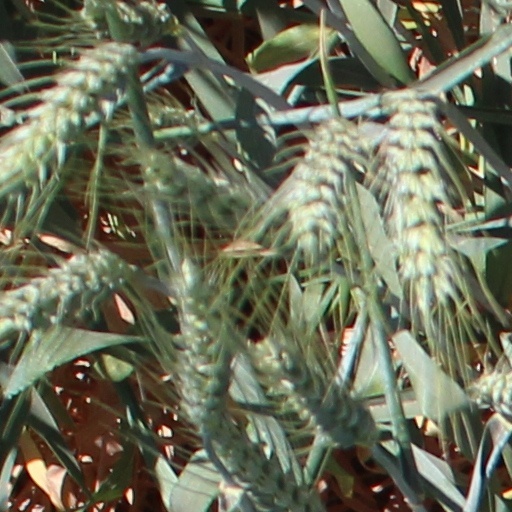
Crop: wheat